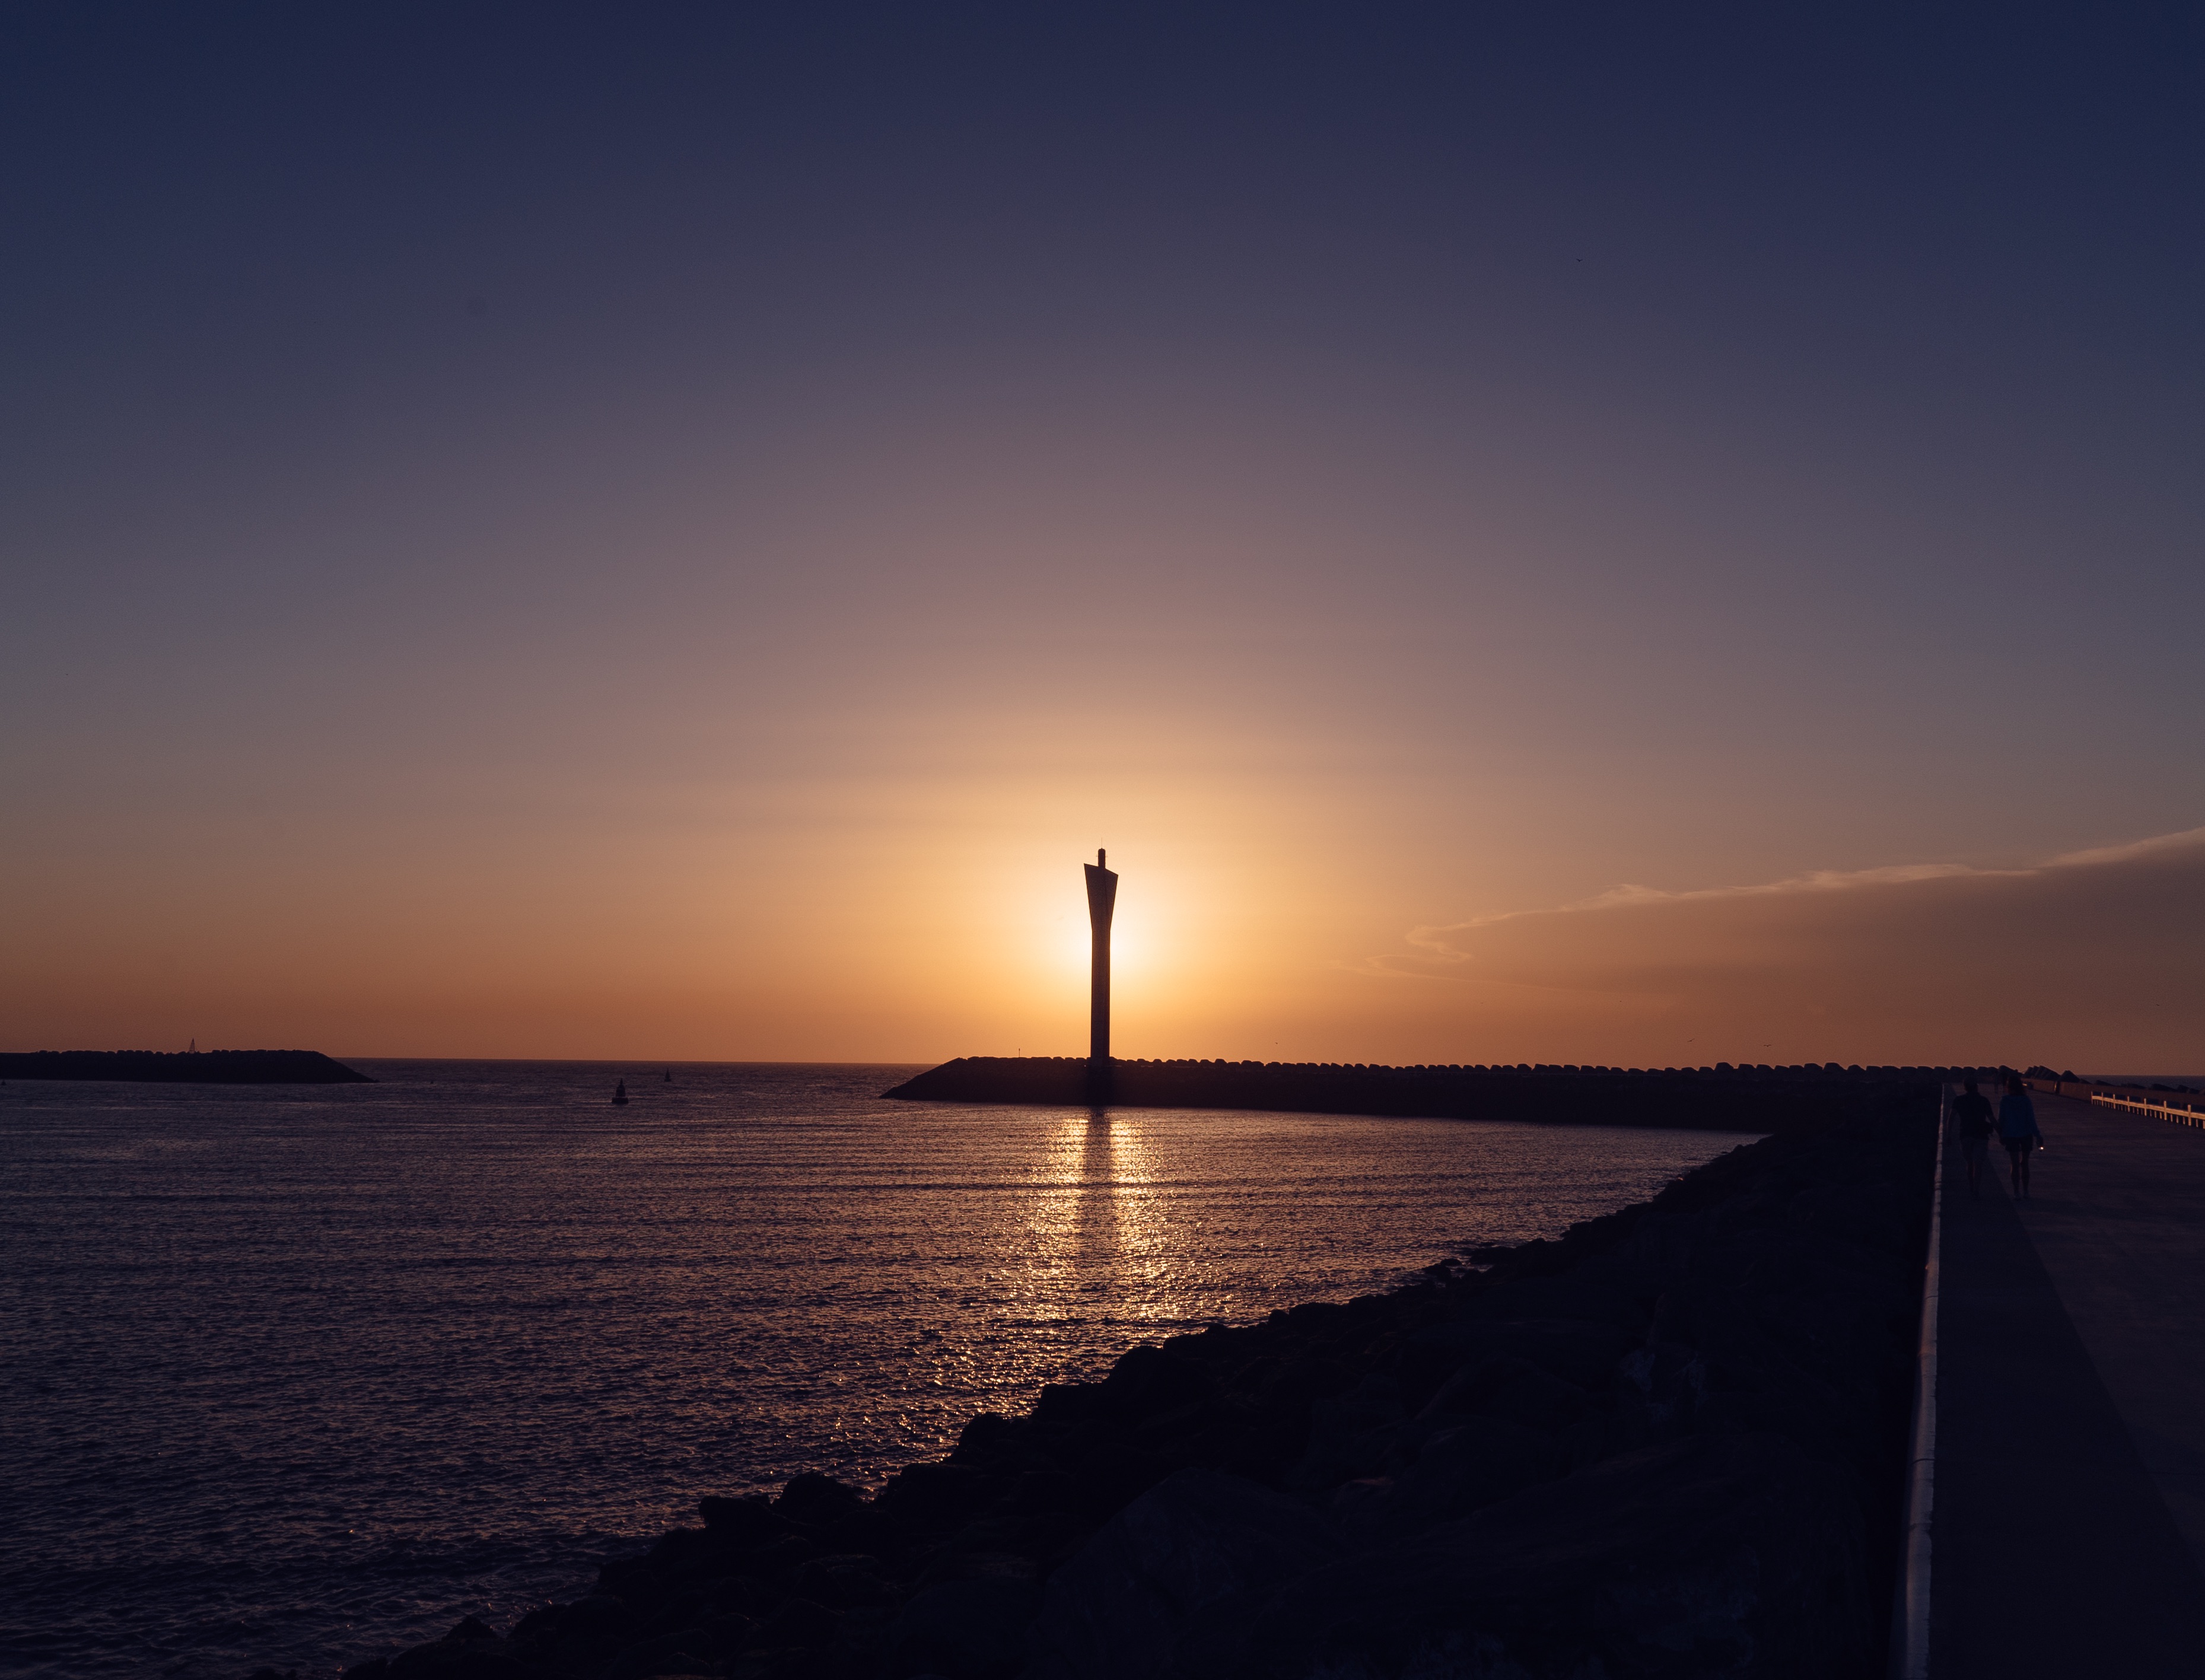
beach, sea, coast, ocean, horizon, sun, sunrise, sunset, sunlight, morning, wave, dawn, dusk, evening, reflection, bay, afterglow